Dick Barker

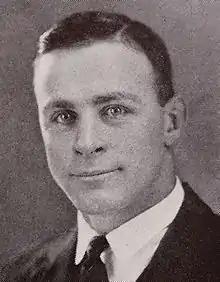
Barker from the 1925 "Michiganensian"

Richard William Barker Sr. (January 6, 1897 – December 17, 1964) was an American football player and coach, wrestler and wrestling coach, and athletic director. He played professional football for the Chicago Staleys. Barker served as the head football coach at Cornell College and Franklin & Marshall College as well as starting the wrestling programs at Michigan and Cornell College.